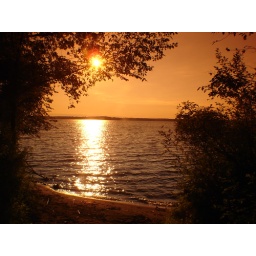
On the other side of the castle rock peninsula, looking out over the river/lake.